Abubakar Sulaiman

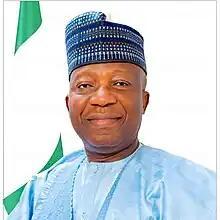

Professor Abubakar Olanrewaju Sulaiman is a Nigerian academic and public officer. He is the current Director General at the National Institute of Legislative and Democratic Studies. He was former Minister of National Planning of the Federal Republic of Nigeria from July 2014 to May 2015.